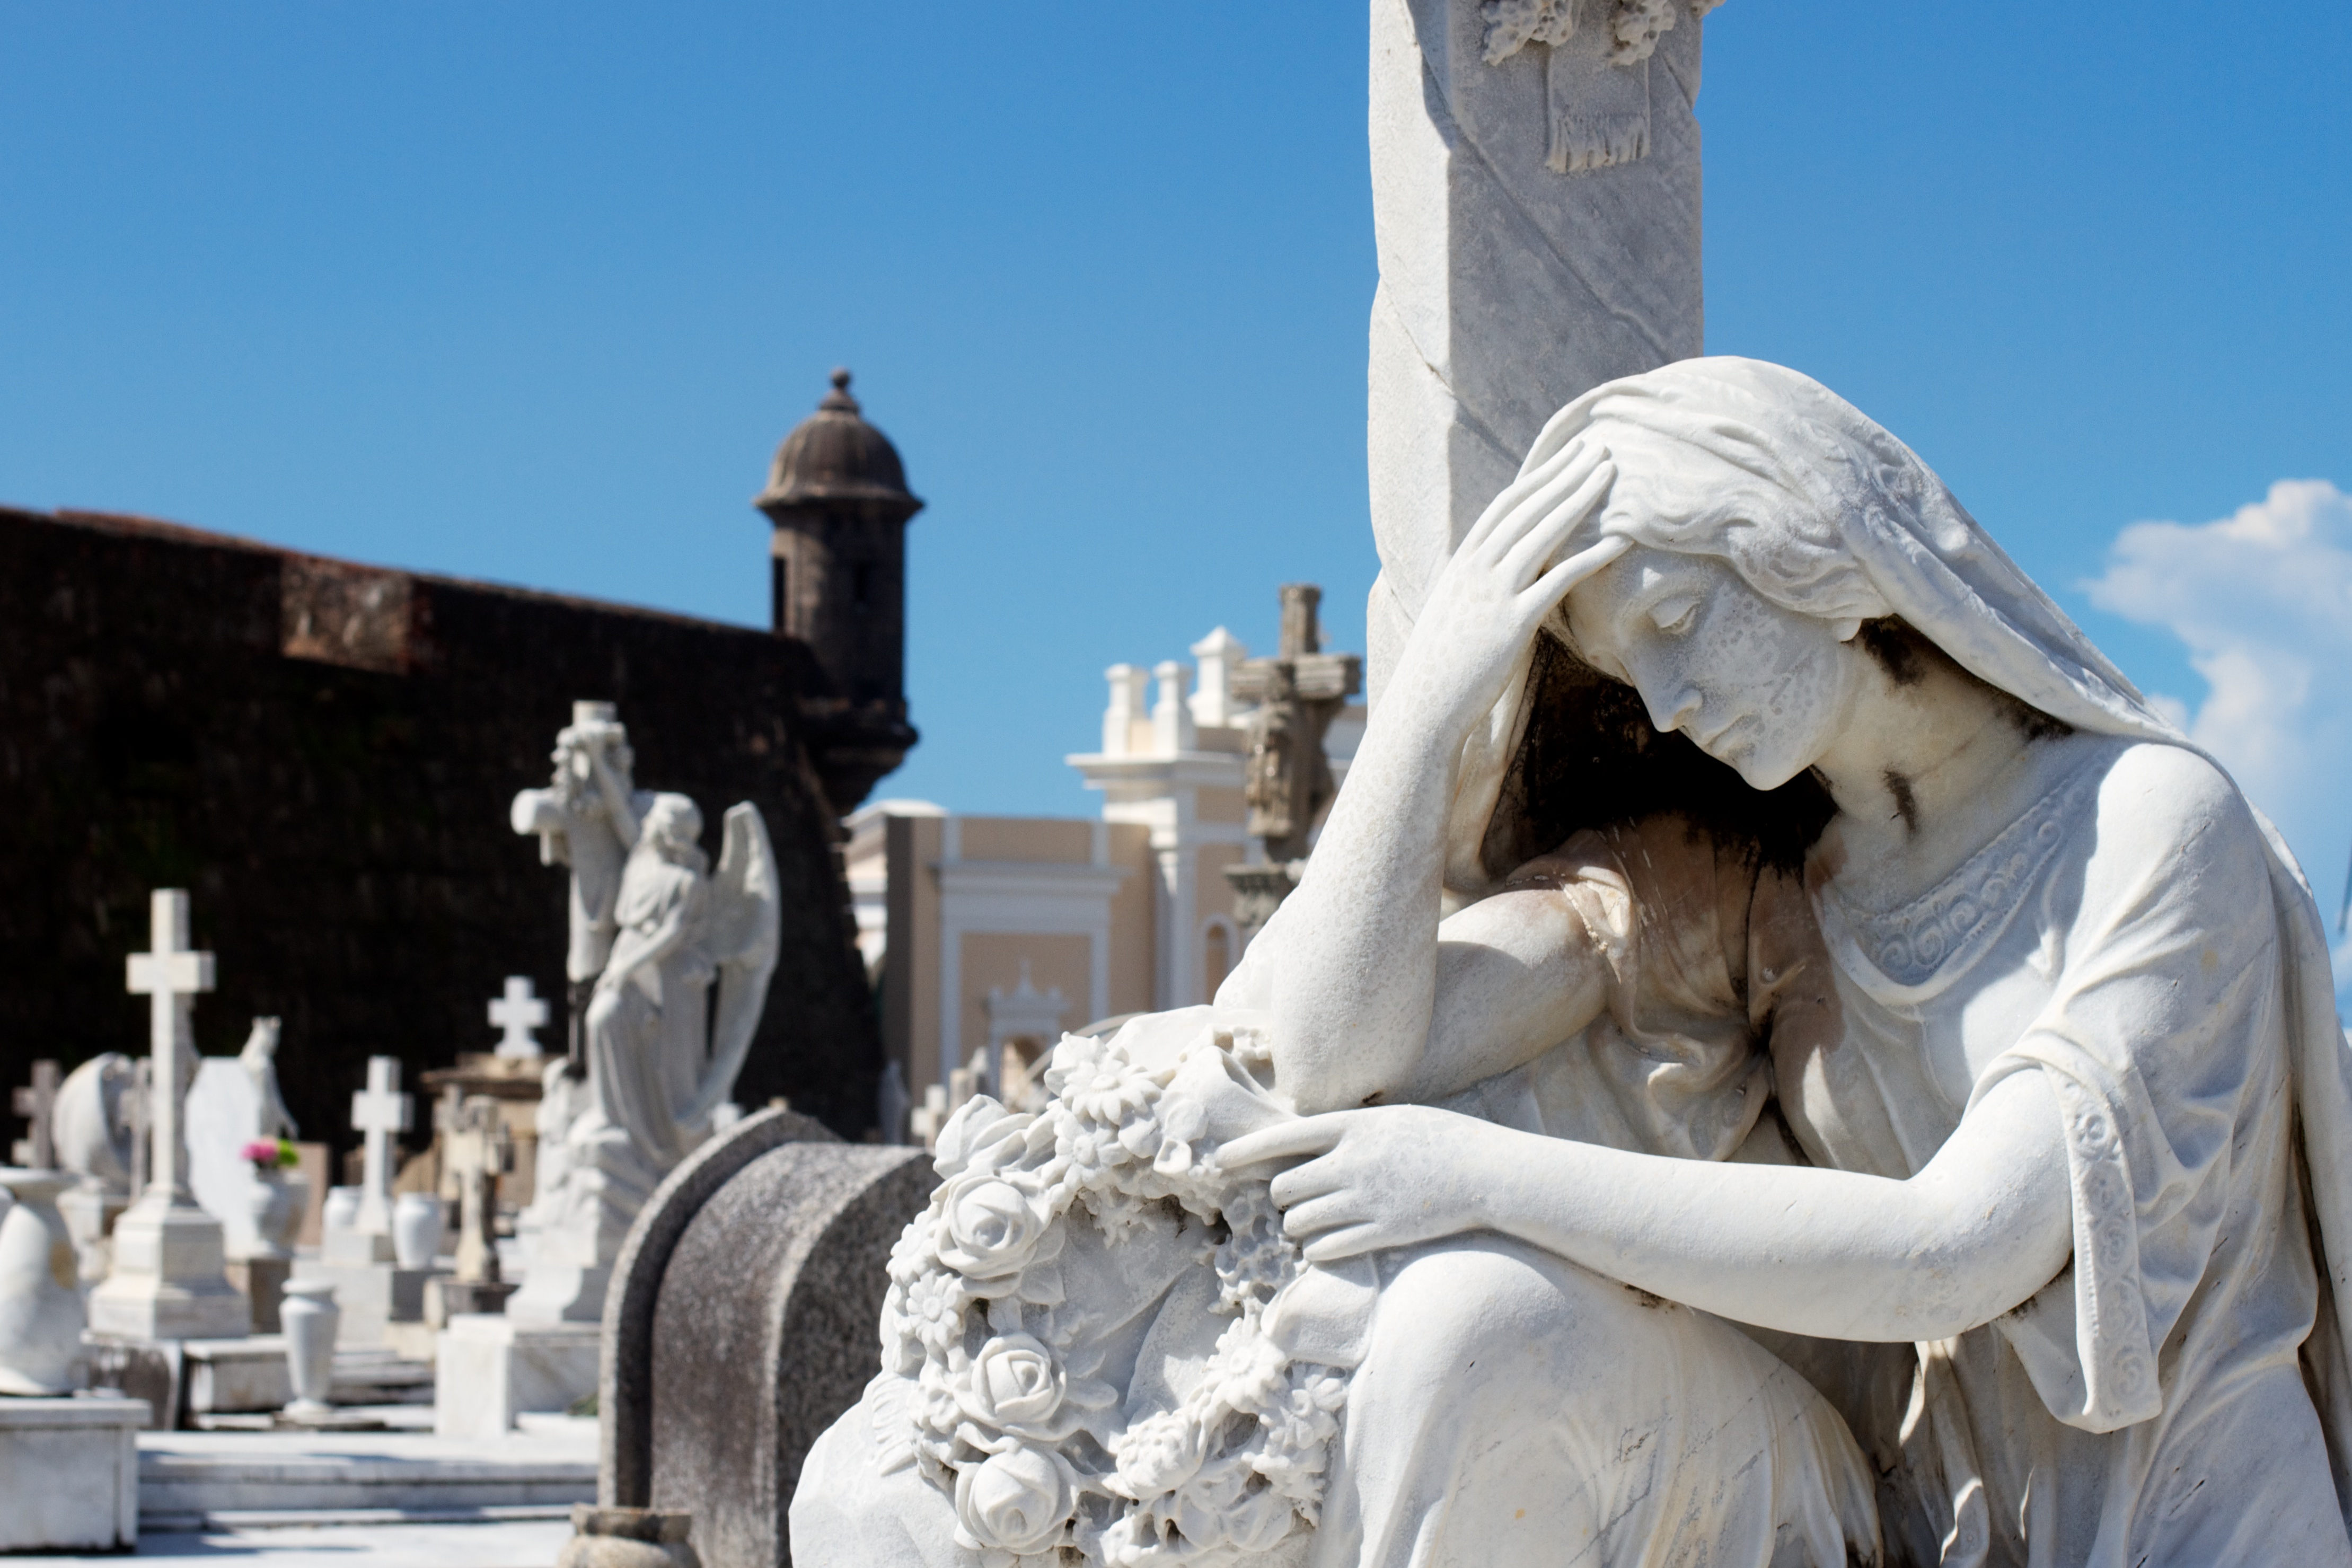
monument, statue, sculpture, art, ancient history